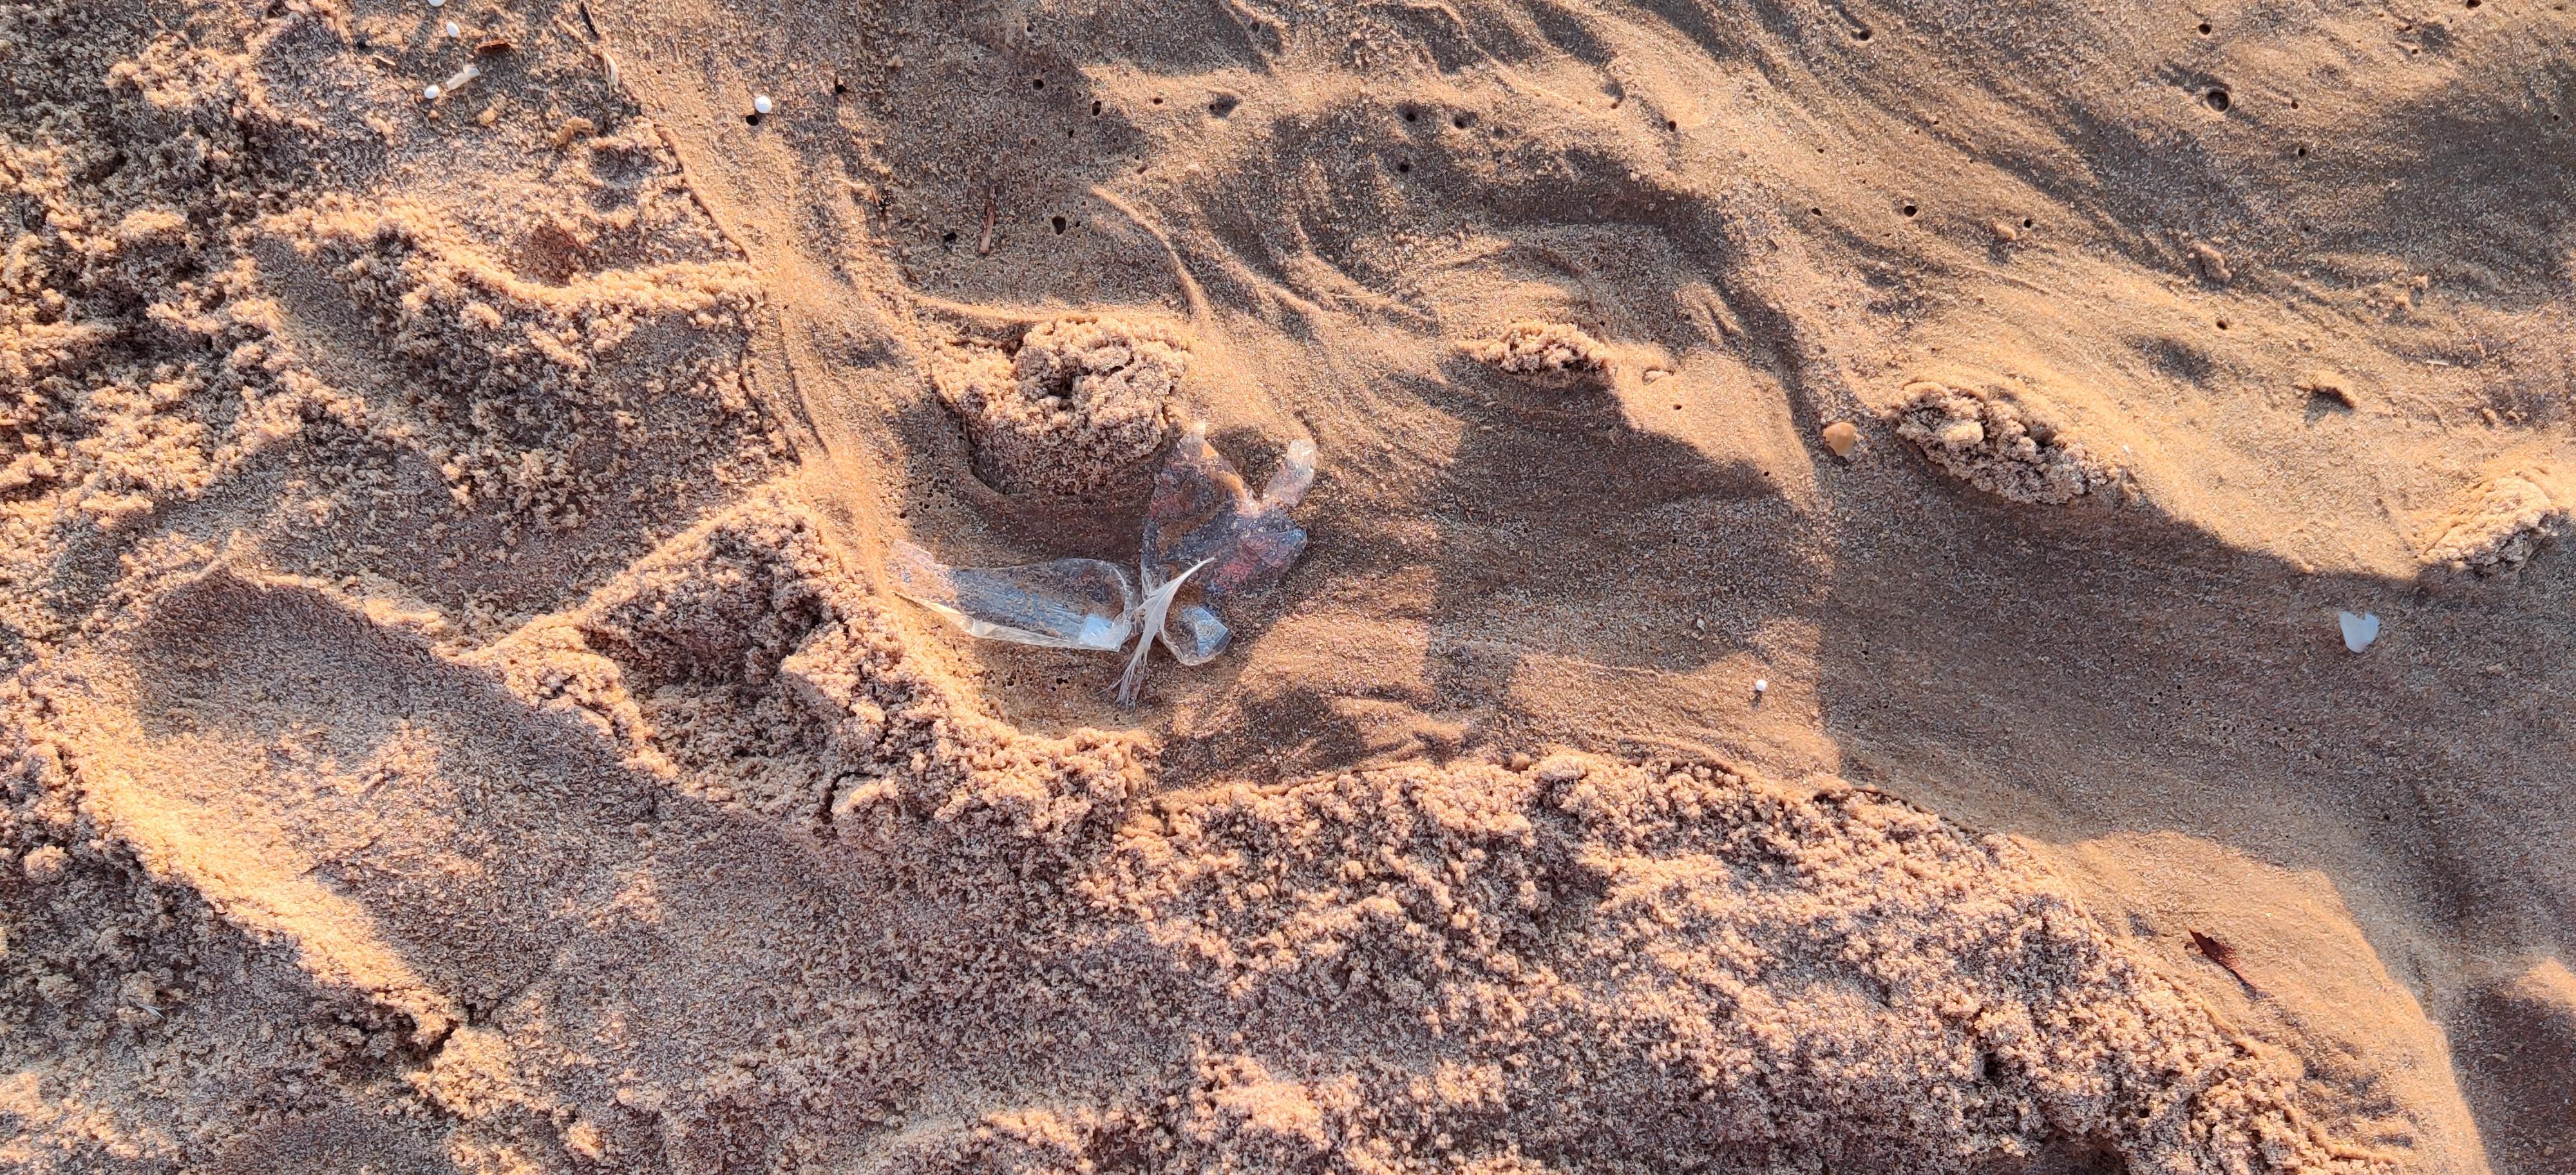
Object: Plastic film (Plastic bag & wrapper)

Object: Plastic film (Plastic bag & wrapper)